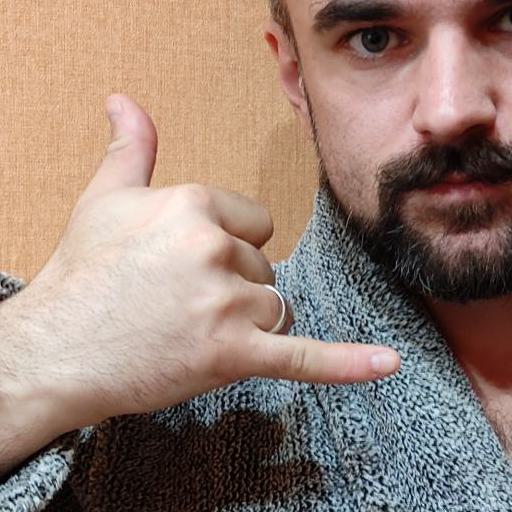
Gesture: call